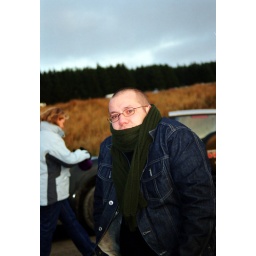
Cold morning after anight sleeping in a car up a mountain